Queen's Hall, Edinburgh

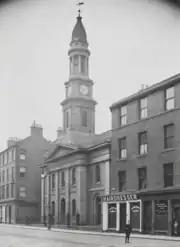
Newington Parish Church in 1914

In 1929, the Church of Scotland united with the United Free Church, which had itself been formed by the union of the Free and United Presbyterian churches in 1900. The union resulted in 13 parish churches within the area between Holyrood Park and the Meadows, south of the old city wall. As the Southside's population was beginning to decline, amalgamation and closure of some of these churches became a matter of necessity. In 1932, Hugh Cameron resigned as minister of Newington due to ill health and William Liddle, minister of St Leonard's, led the new, united charge of Newington and St Leonard's Parish Church. The St Leonard's buildings were sold to the Church of Christ for £3,000 and the funds used from its sale were directed to the construction of a new church hall at Newington, designed by J. Jeffrey Waddell and opened on 8 December 1934.